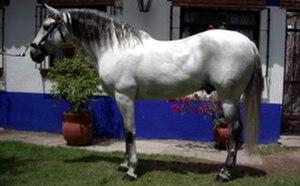
Le Quarter Horse est une race chevaline originaire des États-Unis, originellement sélectionnée sur sa rapidité lors de courses de sprint d'un quart de mile, d'où son nom. Ses origines remontent aux XVIᵉ et XVIIᵉ siècles. Les premiers colons américains réalisent des croisements entre les chevaux anglais importés, et les chevaux déjà présents sur le territoire américain, issus de la colonisation espagnole des Amériques. La race se développe grâce à l'engouement des colons pour les courses sur courtes distances. À partir du milieu du XIXᵉ siècle, les courses sur longues distances leur sont préférées, et le Pur-sang prend de l'importance. Avec la conquête de l'Ouest, le Quarter Horse trouve de nouveaux débouchés. Il est utilisé pour le transport, l'agriculture et surtout le gardiennage du bétail, qui fait sa renommée. L’American Quarter Horse Association est fondée en 1940 au Texas, et est responsable du stud-book de la race.